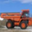
Label: truck